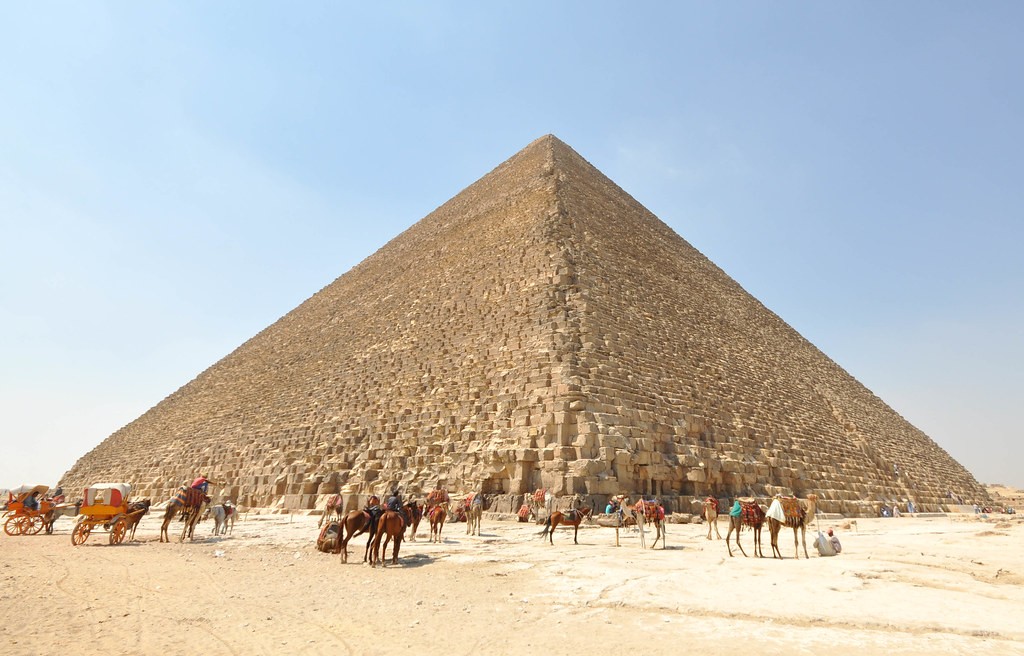
Landmark: Pyramids of Giza